Meysey Hampton

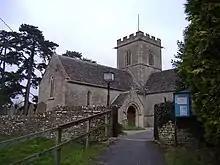
St. Mary's church at Meysey Hampton

Meysey Hampton's church is dedicated to St. Mary. Consecrated in 1269, it is thought to have been financed by the Knights Templar. The chancel was enlarged in the 14th century.